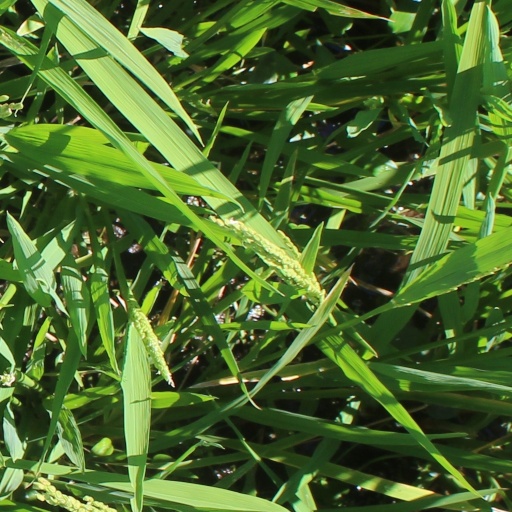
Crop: rice